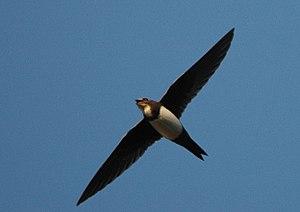
La France compte plus de 570 espèces d'oiseaux sur son territoire. La liste qui suit ne concerne que les espèces de France métropolitaine, par ordre et famille.
Les ailes sont les membres supérieurs couvert de plumes des oiseaux. Pour de nombreuses espèces, elles permettent le vol.